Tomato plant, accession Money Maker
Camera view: tilt-top (135 deg); turntable rotation: 210 degrees
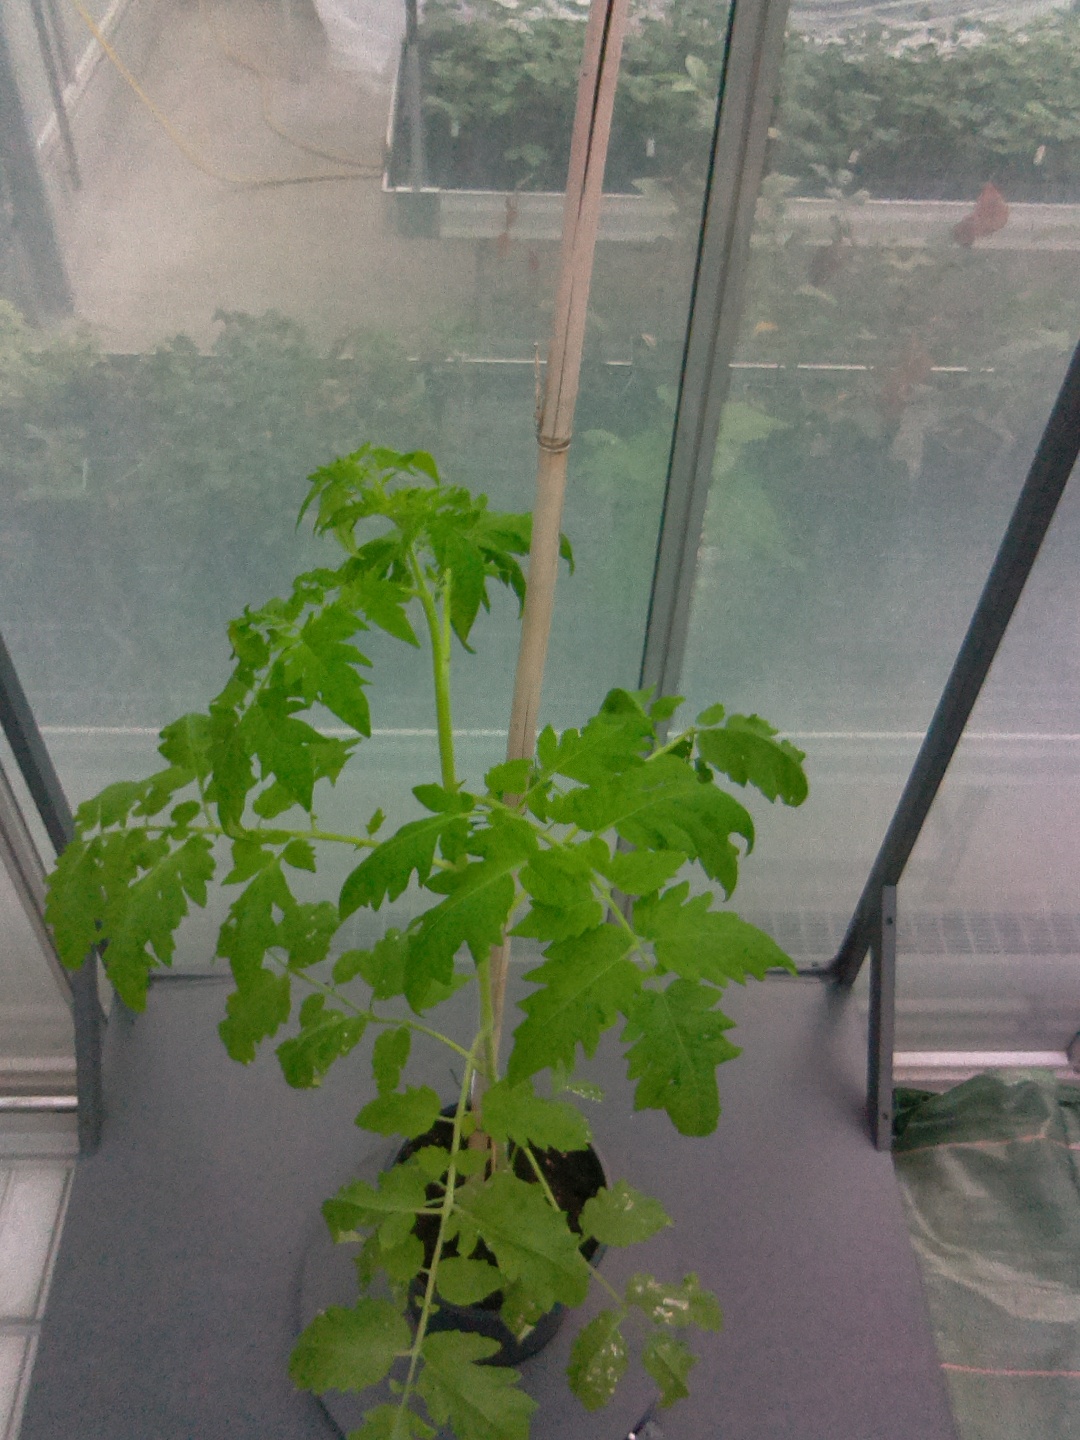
BBCH growth stage 20: First Side shoot start formed